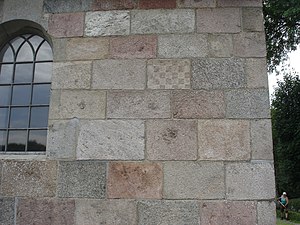
Skivum Sogn
Skakbrætsten på Skivum Kirke
Skakbrætsten på Skivum Kirke i sydsiden af koret
Skivum Sogn er et sogn i Himmerland. Indtil Kommunalreformen i 1970 lå det i Års Herred.